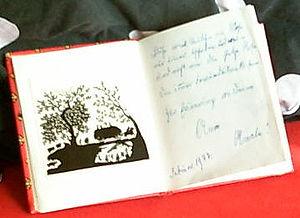
Un liber amicorum, album amicorum, Poesiealbum ou encore livre d'amitié est un cahier personnel où l'on recueille des dessins, photographies et mots d'amis. Il s'agit d'un livre au format spécifique, traditionnellement emporté au cours d’un voyage ; les amis y laissant à cette occasion une dédicace et/ou un témoignage d’affection.